Amaariki Station

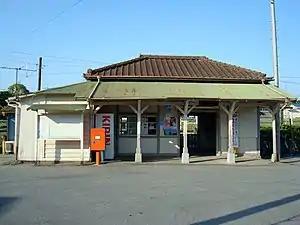
Amaariki Station in March 2017

is a railway station on the Kominato Line in Ichihara, Chiba Prefecture, Japan, operated by the Kominato Railway.